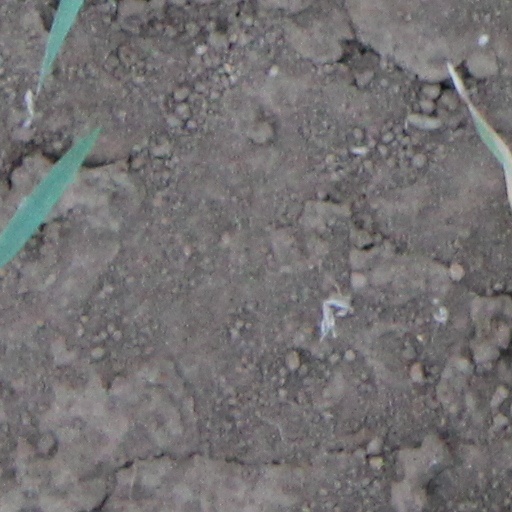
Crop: wheat